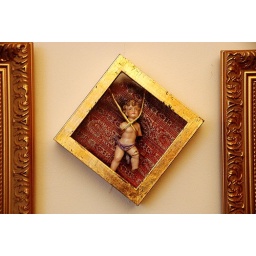
Found in a box at a flea market in Madrid